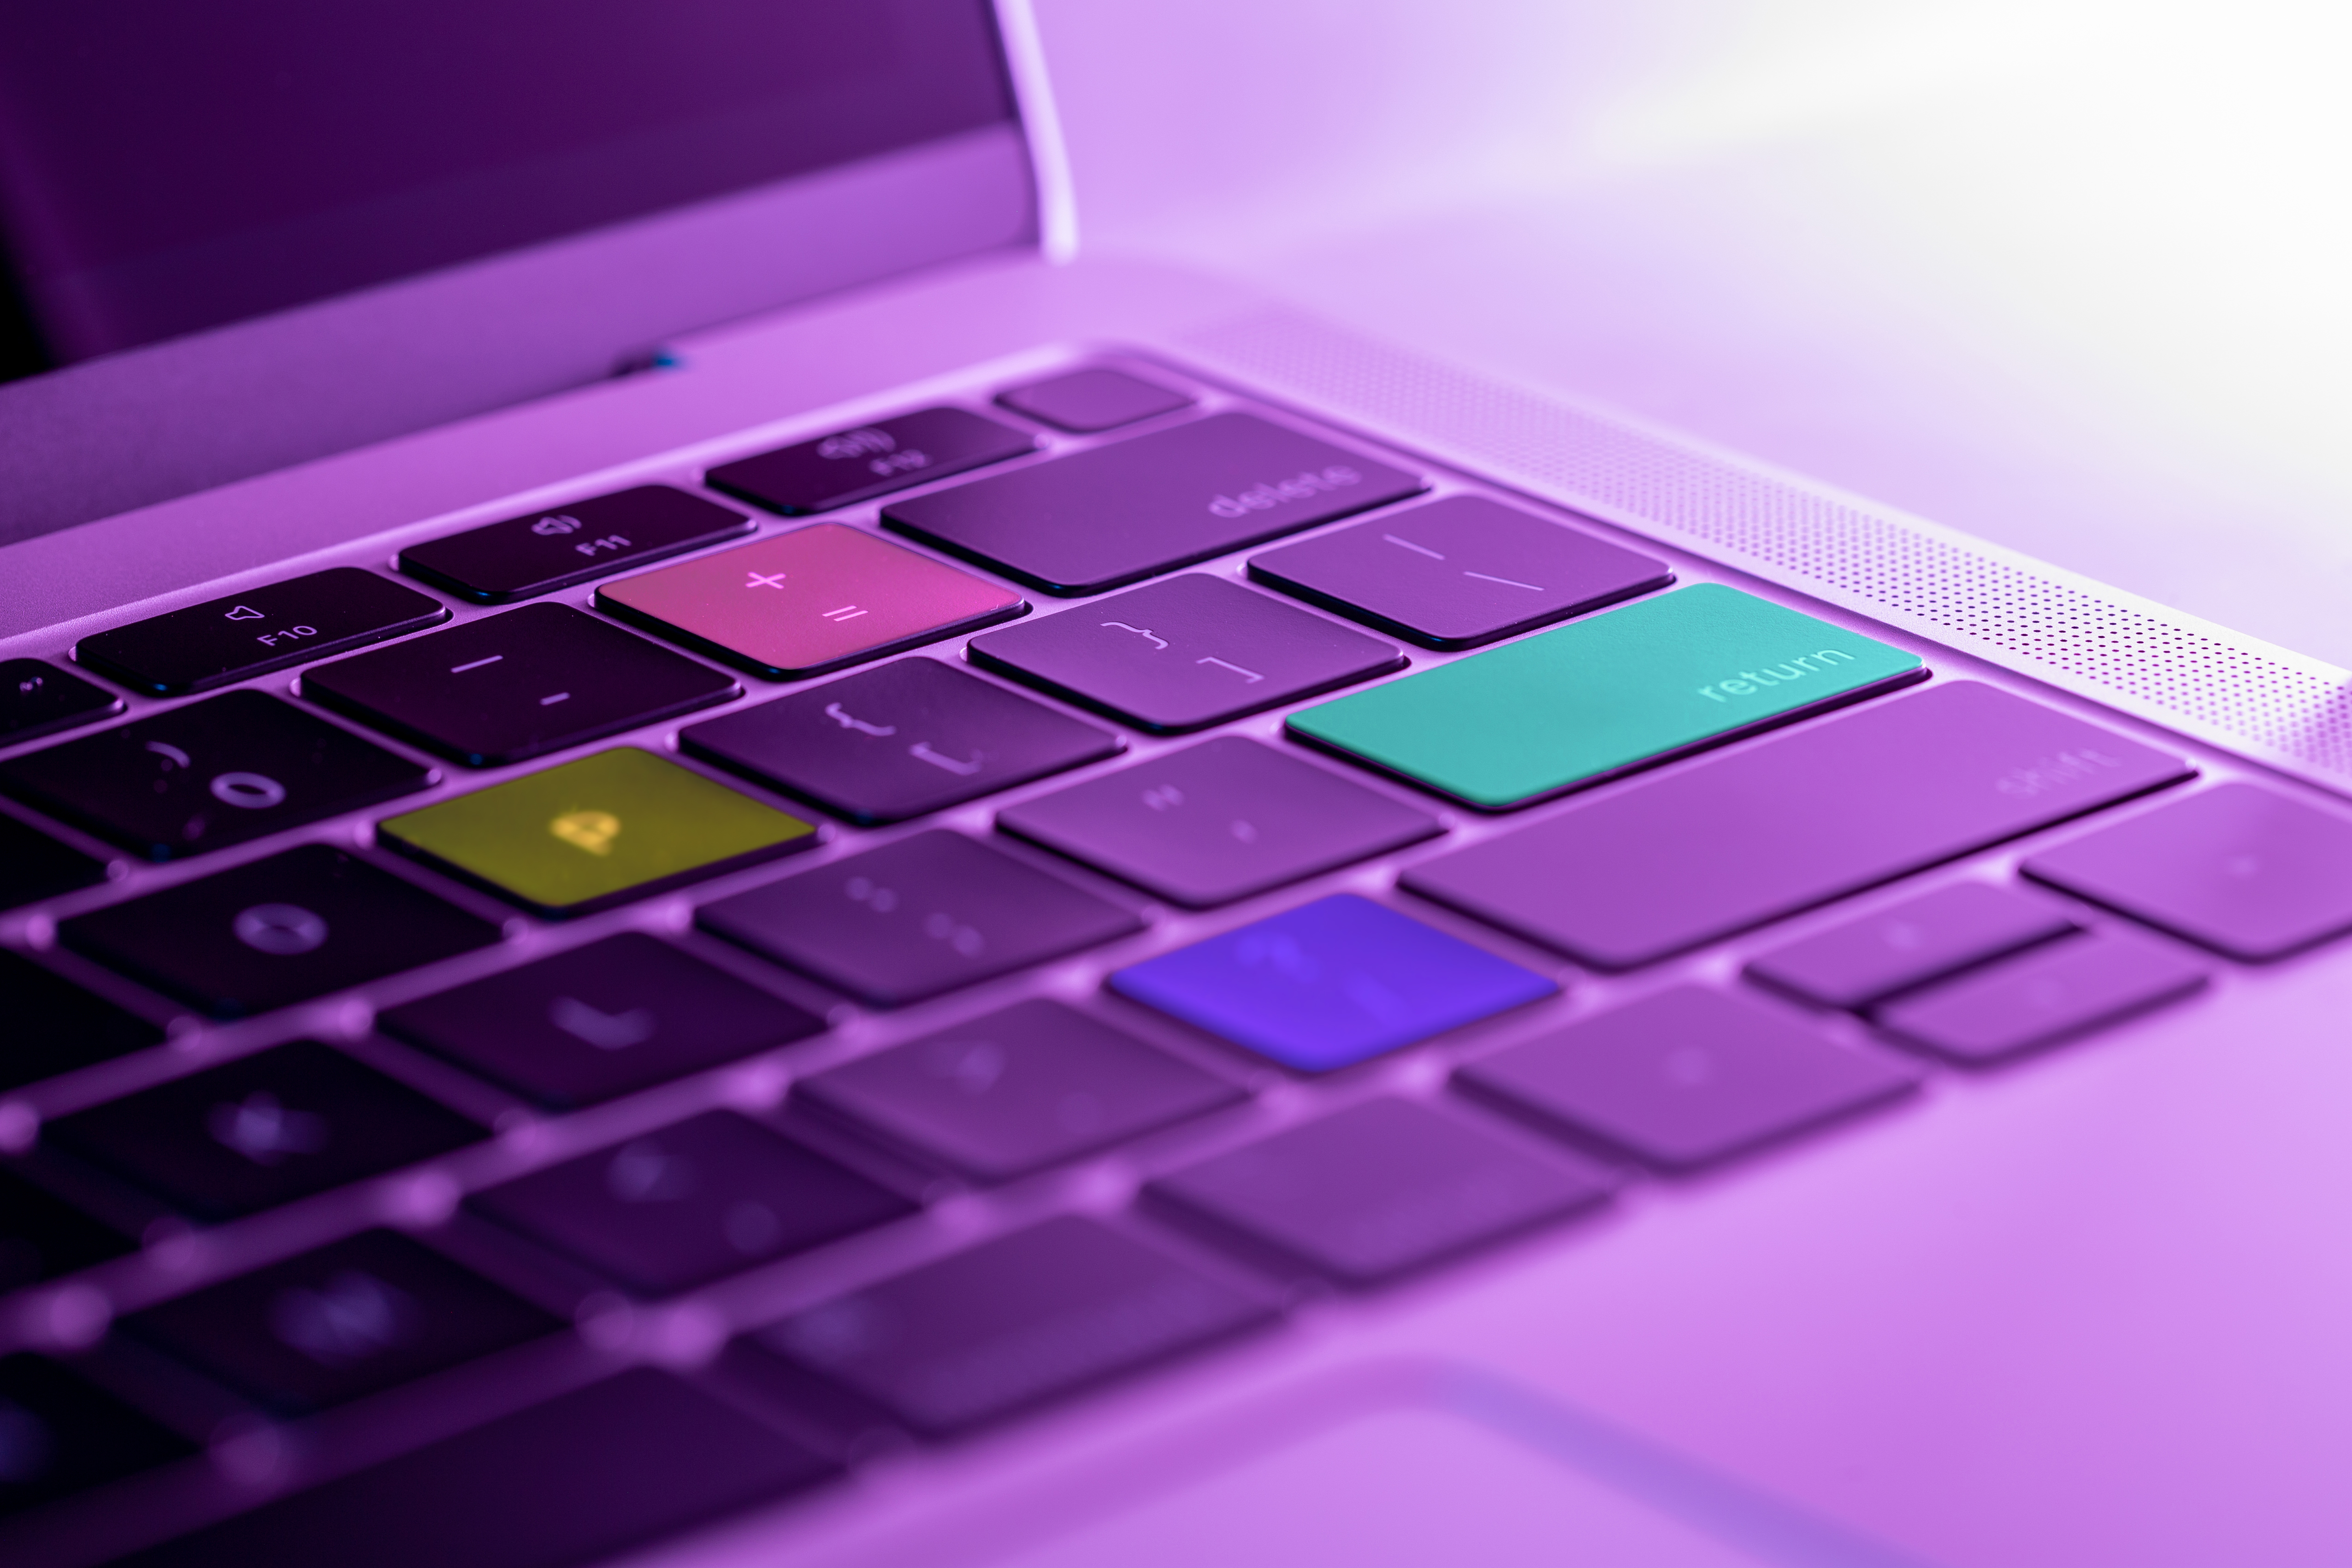
color, purple, violet, laptop, product, technology, electronic device, close up, Material property, netbook, gadget, magenta, electric blue, computer keyboard, Colorfulness, square